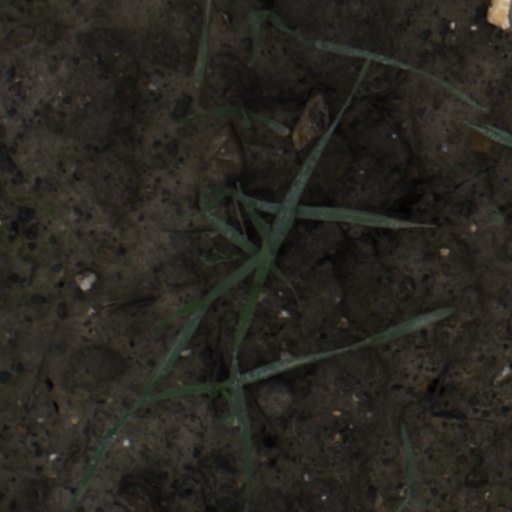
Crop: wheat